Rubber band

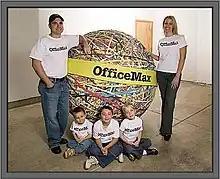
Milton's former world record size ball

The world's largest rubber band ball as of November 19, 2008, was created by Joel Waul of Lauderhill, Florida. He is currently the World Record Holder according to the Guinness World Records. The ball, which previously sat under a tarp in Waul's driveway, weighs 9,032 pounds (4,097 kg), is more than tall (which implies about a circumference), and consists of more than 700,000 rubber bands. It set the world record on November 13, 2008, in Lauderhill, Florida. The ball is now owned by Ripley's Believe It or Not!.